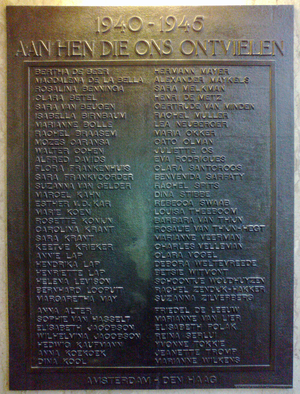
Plaque commémorative de la (la plupart) les employés juifs d'un magasin hollandais, appelé «